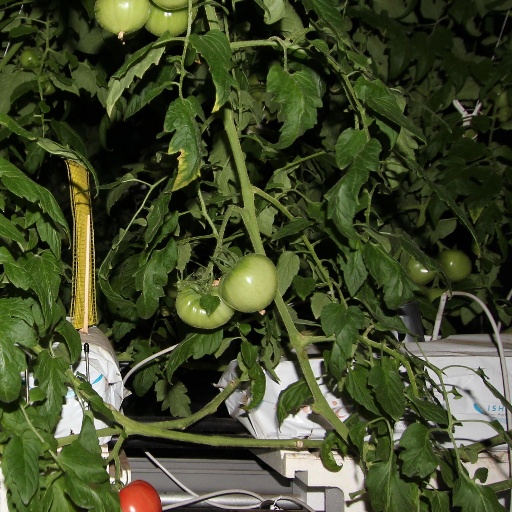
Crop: tomato